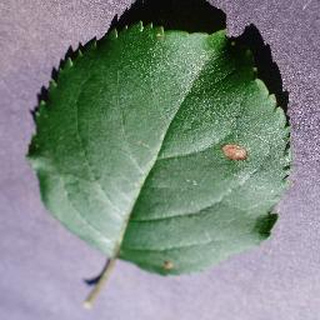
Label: apple_black_rot